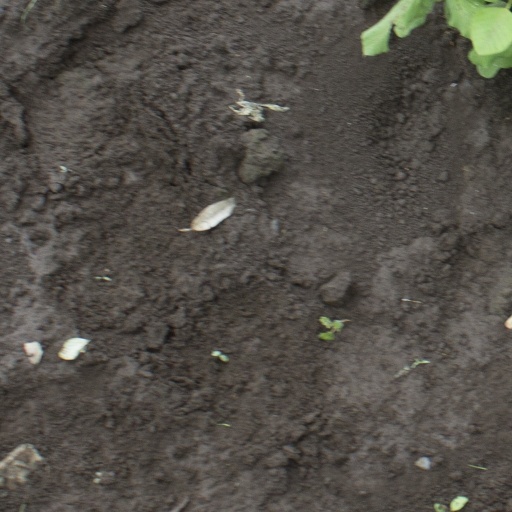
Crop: soybean